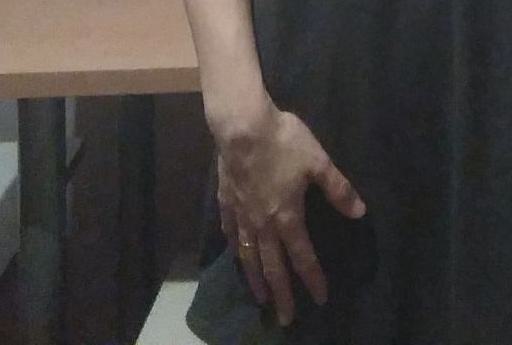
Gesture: no_gesture